Niklas Wikegård

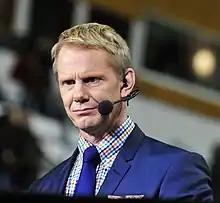
Wikegård in March 2013

Niklas Wikegård (born October 3, 1963) is a Swedish former ice hockey player and coach, currently working for the TV4 Group as a color commentator in ice hockey-related shows.